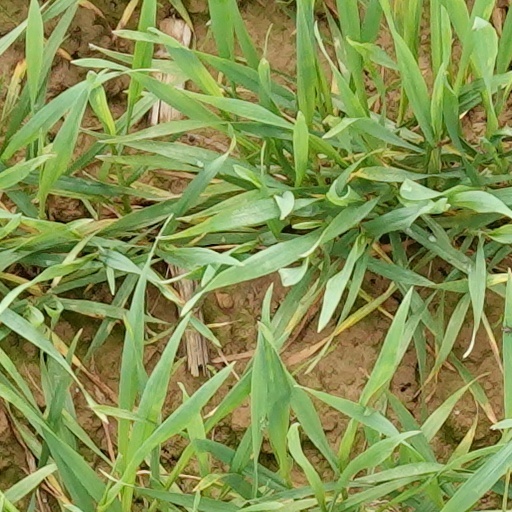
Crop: wheat